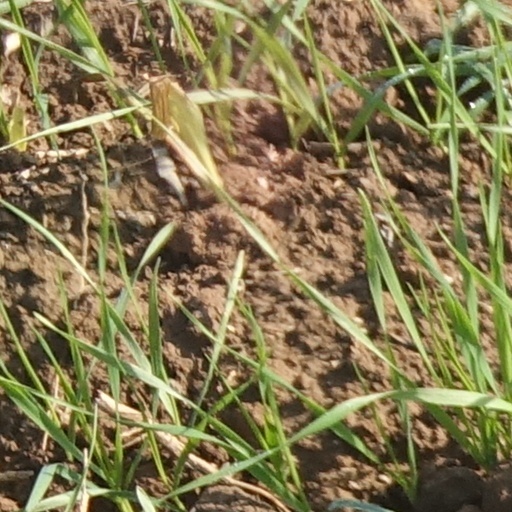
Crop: wheat